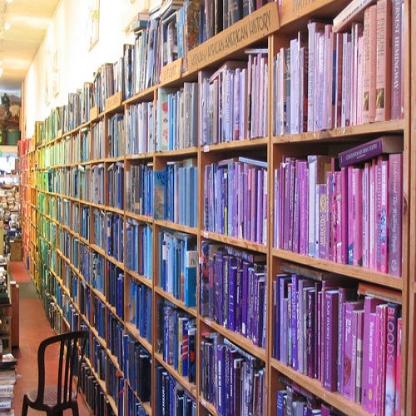
Scene: Indoor